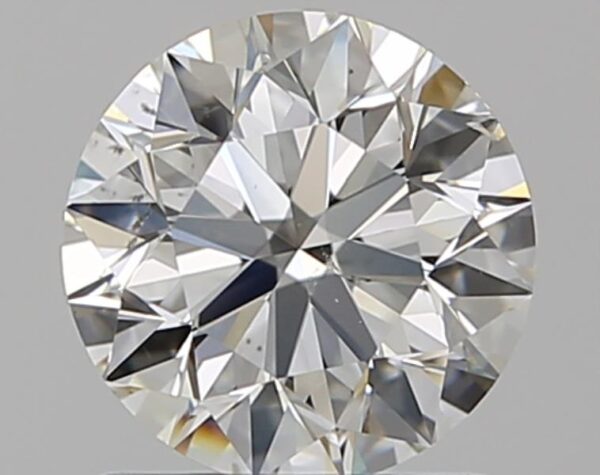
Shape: round
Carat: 1
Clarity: VS2
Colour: H
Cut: EX
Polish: EX
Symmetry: EX
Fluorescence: N
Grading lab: GIA
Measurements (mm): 6.3 x 6.34 x 4.01